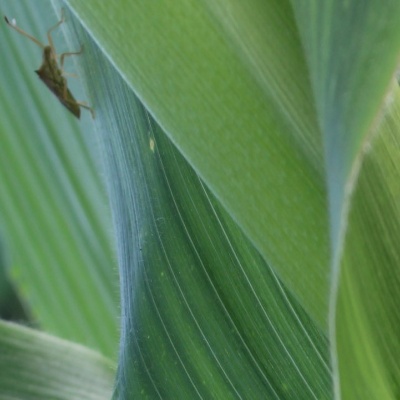
Crop: Maize
Condition: leaf beetle